United States Virgin Islands

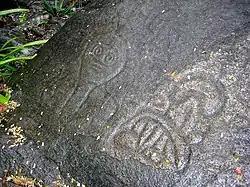
Ancient petroglyphs in the Virgin Islands National Park

The U.S. Virgin Islands were originally inhabited by the Ciboney and Arawaks, with some scholars thinking that the islands were inhabited from as early as 1000 BC. The Kalinago (Island Caribs) arrived around the mid-15th century AD.